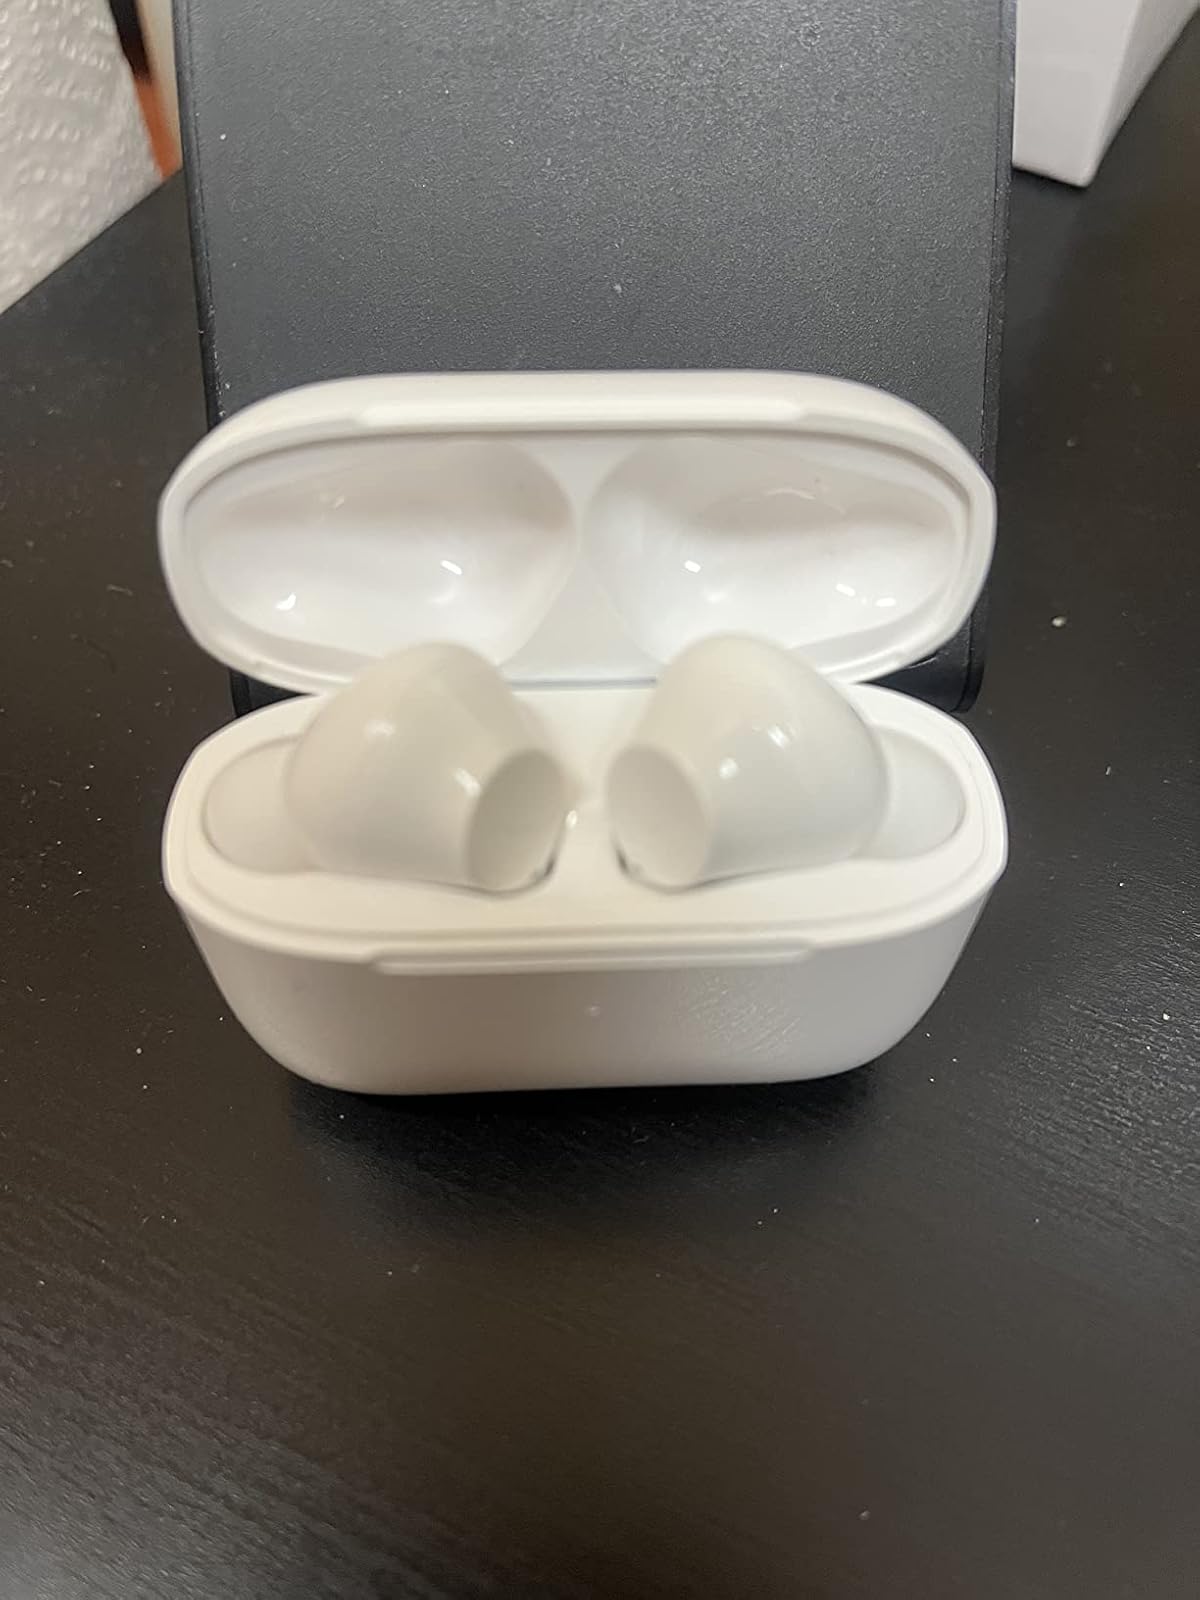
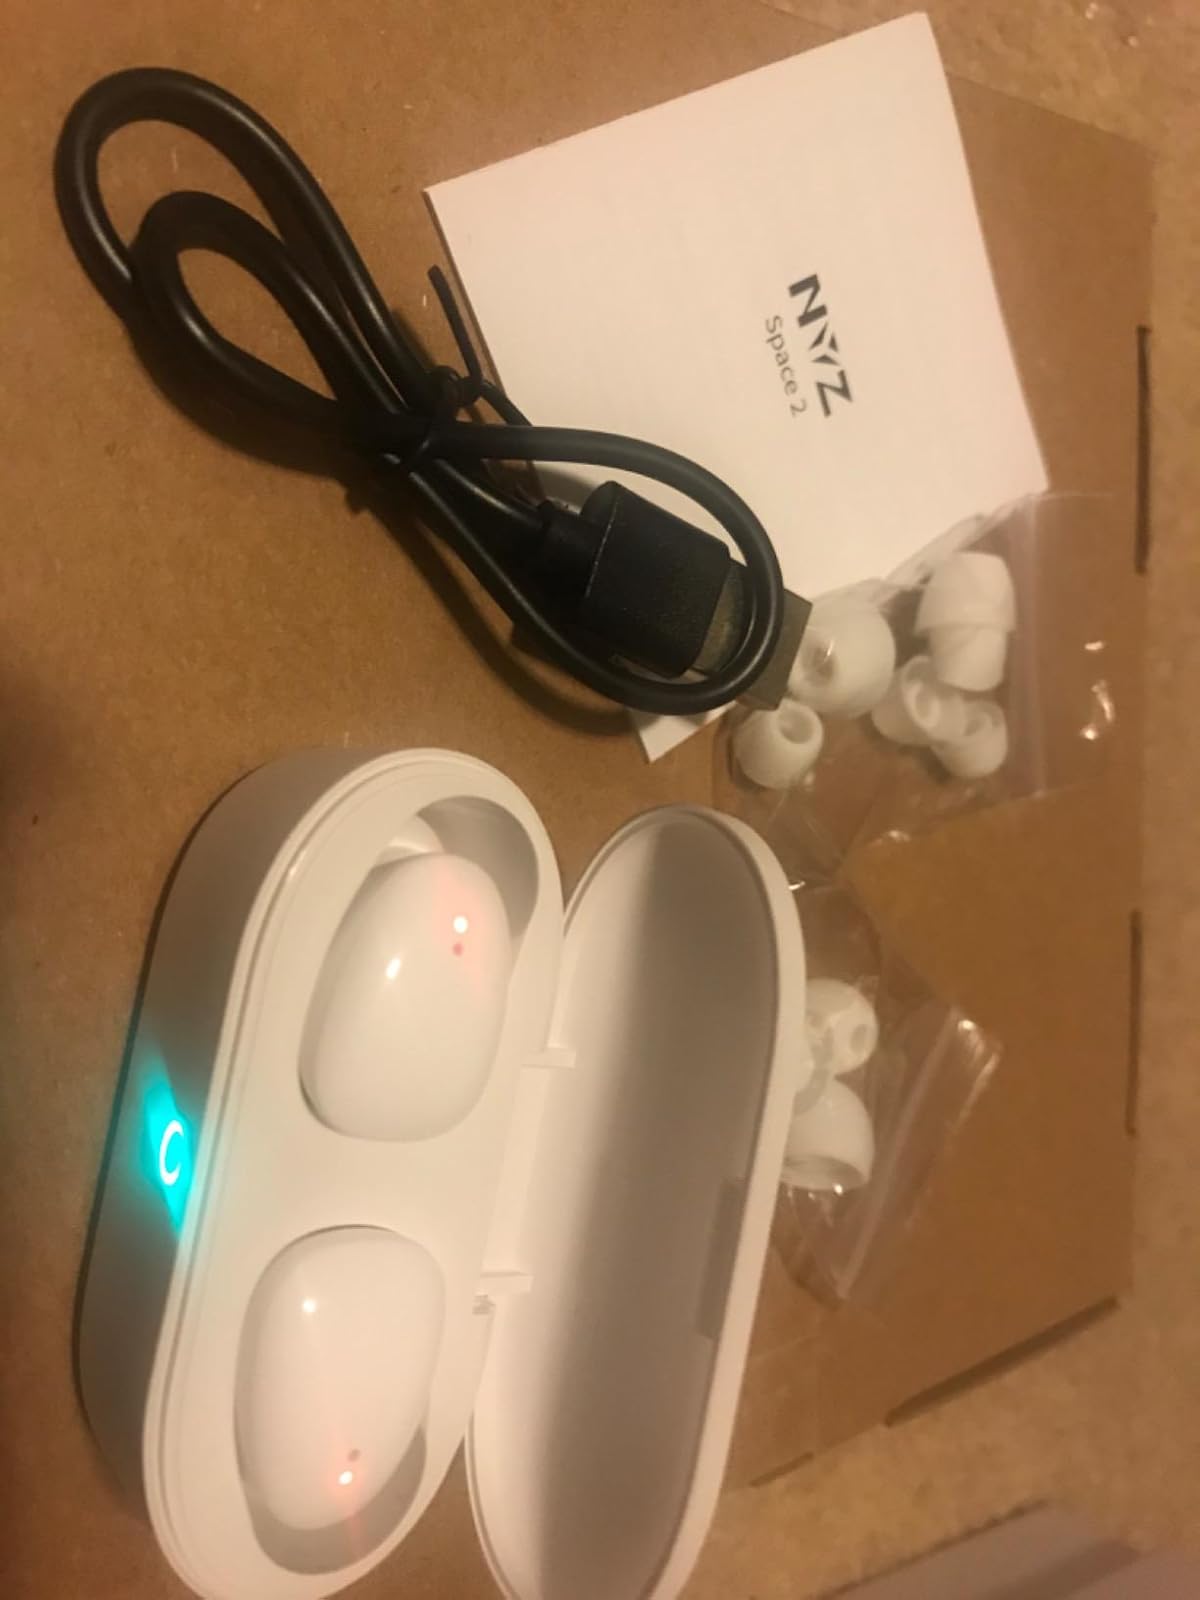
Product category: earbuds
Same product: no